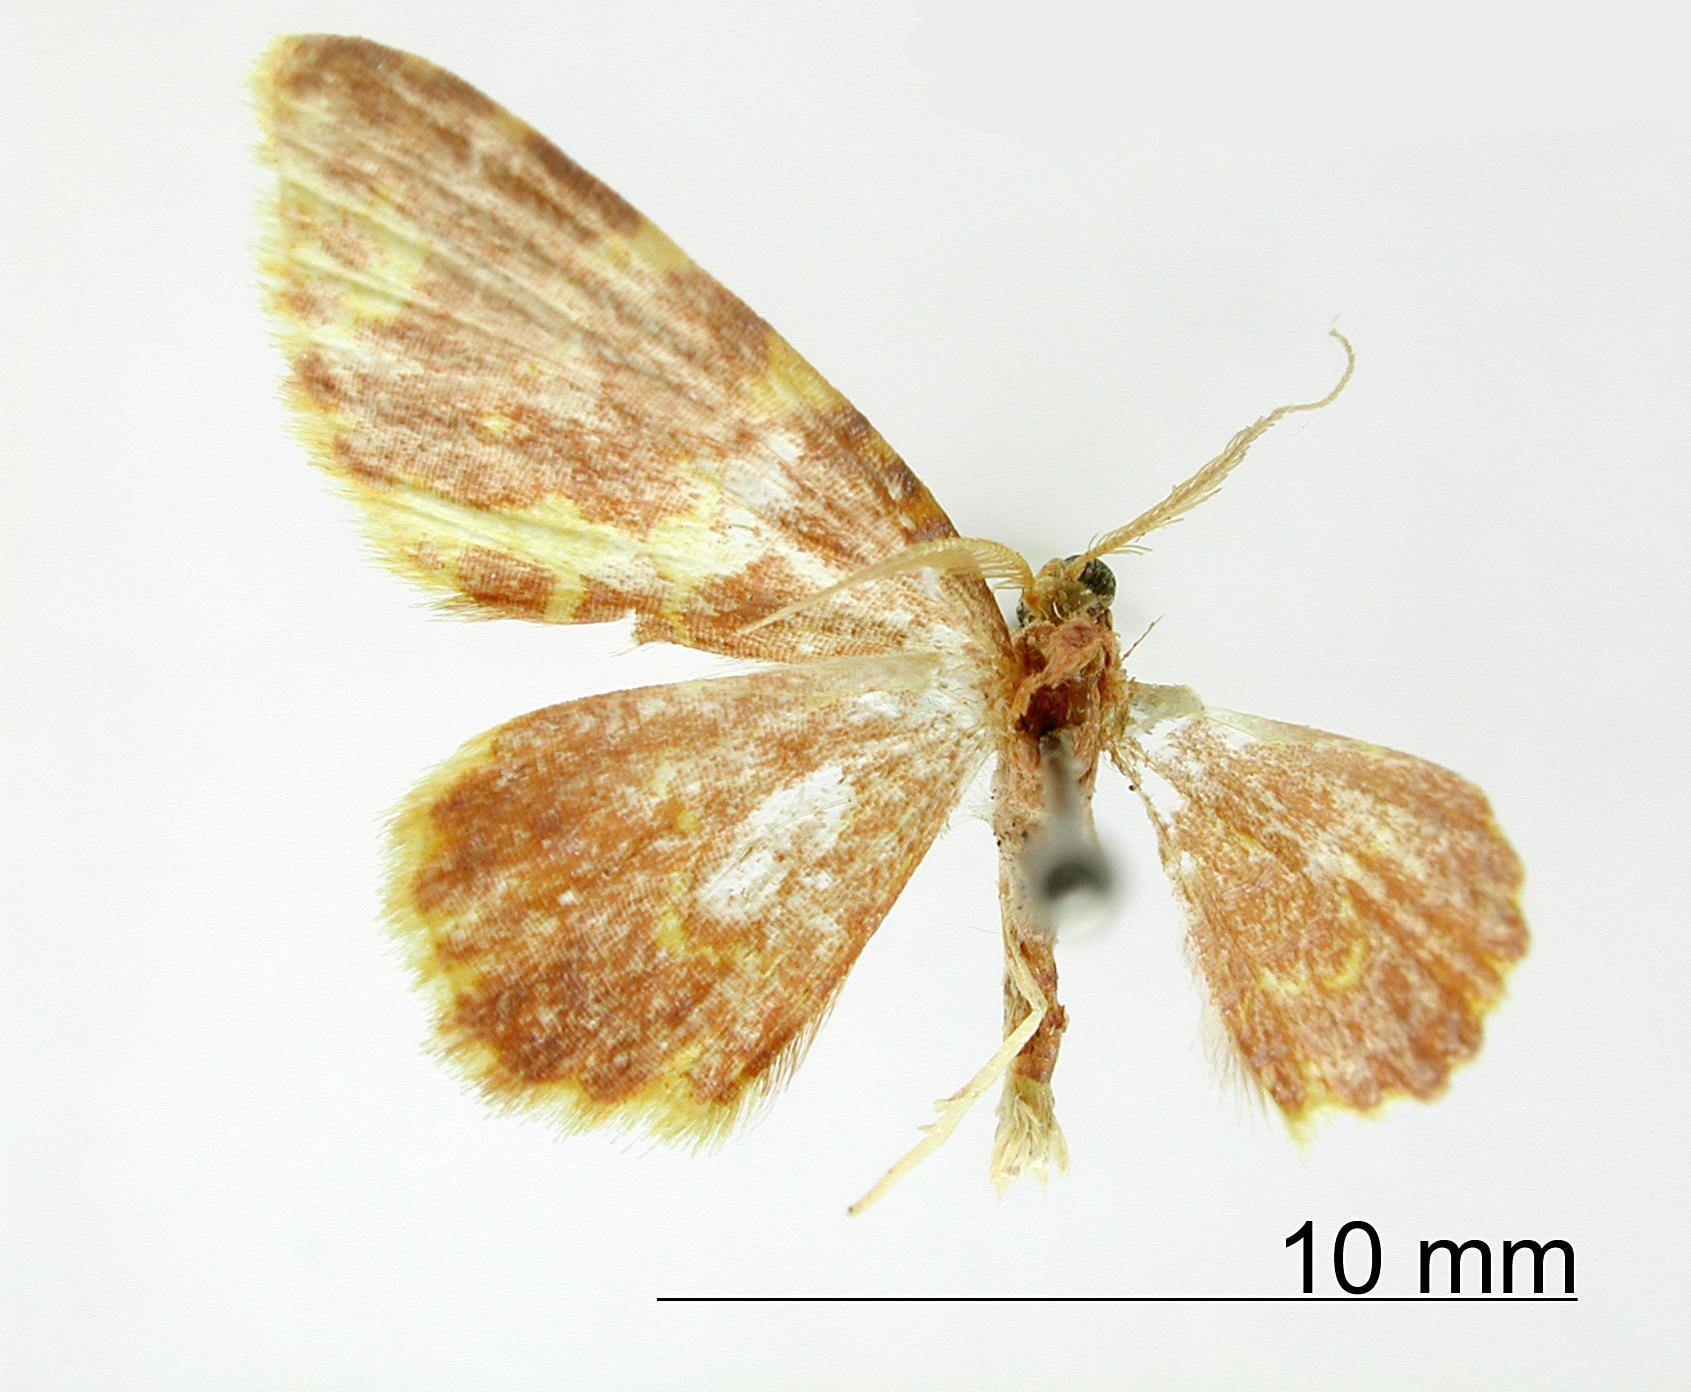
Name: Cambogia cogitata
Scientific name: Cambogia cogitata Dognin, 1918
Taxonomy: Animalia, Arthropoda, Insecta, Lepidoptera, Geometridae, Larentiinae
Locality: Monte Tolima, Colombia